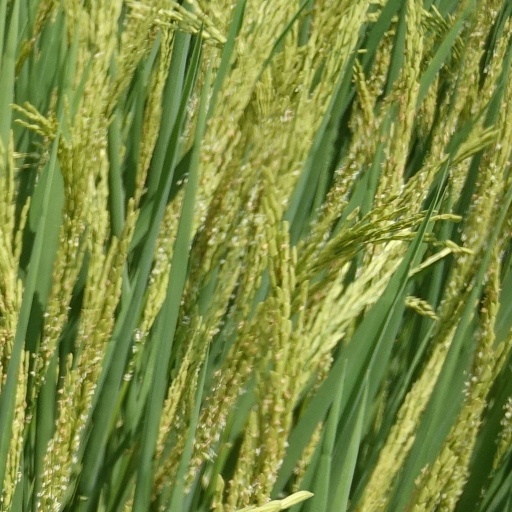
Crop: rice